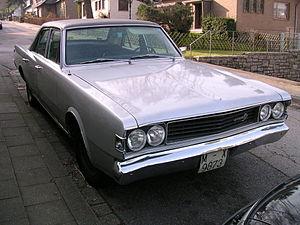
Barreiros SA était une entreprise de construction de tracteurs, d'automobiles et de camions espagnol fondée en 1954.